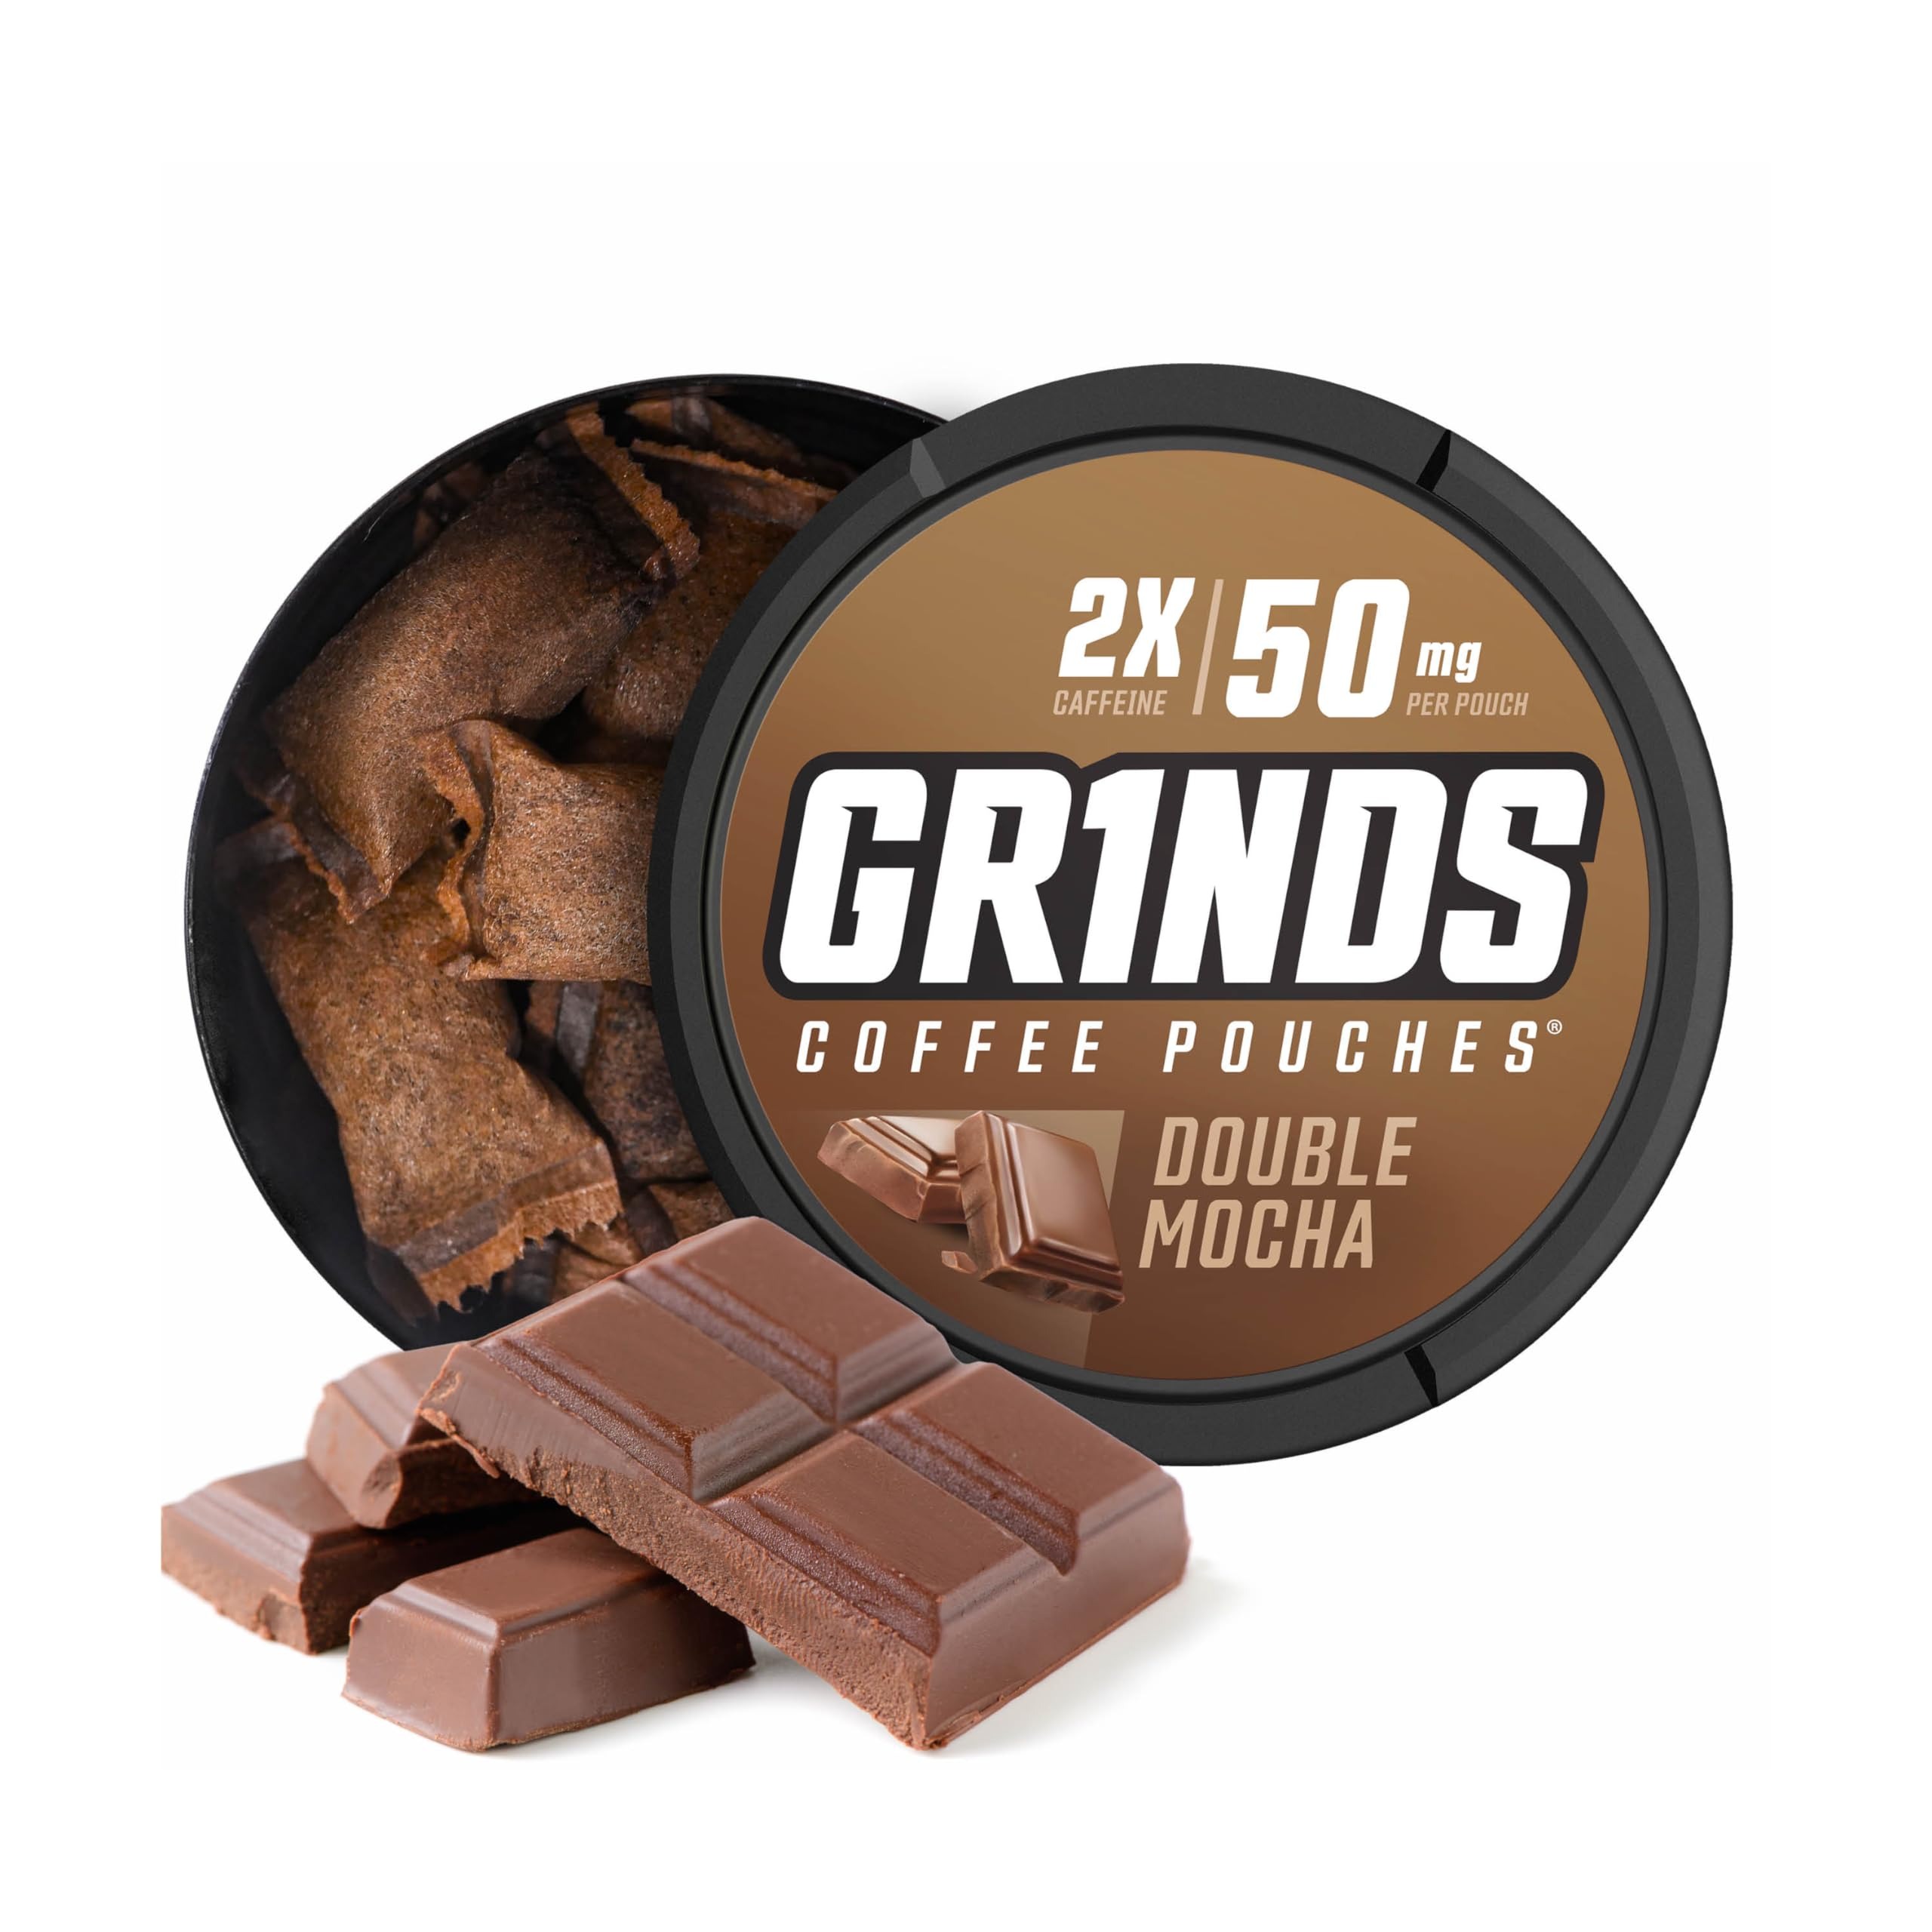
Item Name: Grinds Coffee Pouches | Tobacco Free, Nicotine Free Healthy Alternative | 3 Cans of Double Mocha | 18 Pouches Per Can | 1 Pouch eq. 1/4 Cup of Coffee (Double Mocha)
Bullet Point 1: DOUBLE MOCHA: This new and improved mocha flavor has double the chocolate, double the strength, double the intensity, and double the caffeine. If you want your caffeine fix to also taste more like traditional coffee, this is the can for you! MOISTURE-LOCKED 'DRY' POUCH - less messy, longer lasting flavor
Bullet Point 2: NICOTINE-FREE: There is no tobacco or nicotine in Grinds Coffee Pouches. We’re proud to call ourselves a healthy alternative to chewing tobacco and nicotine pouches. The active ingredient in Grinds is coffee, which gives you a boost of energy from caffeine, not tobacco.
Bullet Point 3: ALTERNATIVE TO TOBACCO: Grinds Coffee Pouches were originally designed to help smokeless tobacco users kick their habit. Quitting tobacco can be a long and difficult process, and our coffee pouches are a healthier option than chewing tobacco. Curb your cravings with Grinds!
Bullet Point 4: ENERGY BOOST: With 18 pouches per can, each coffee dip pouch equals about 1/2 of a cup of coffee, or approximately 40–50 mg of caffeine, which makes each entire can of Grinds Coffee Pouches add up to the caffeine equivalent of 8–10 cups of coffee.
Bullet Point 5: OUR GUARANTEE: If you’re not happy with your purchase, simply get in touch with us! If you need to return any product that is unopened, we are happy to provide you with a return label for an equal exchange for a different flavor of your choosing
Product Description: WANT TO QUIT? HERE'S HOW IN 5 SECONDS: Stay committed, have a plan, and GRIND IT OUT. You got this. Grinds was started all the way back in 2009 as a way to help Major League Baseball stop chewing tobacco. Today, it's the premier tobacco and smokeless inhaler alternative for anyone looking to quit who doesn't mind a little coffee and caffeine. We're a small company, with a great product, and we want to help people accomplish their goals.
Value: 54.0
Unit: Count

Price: 11.865